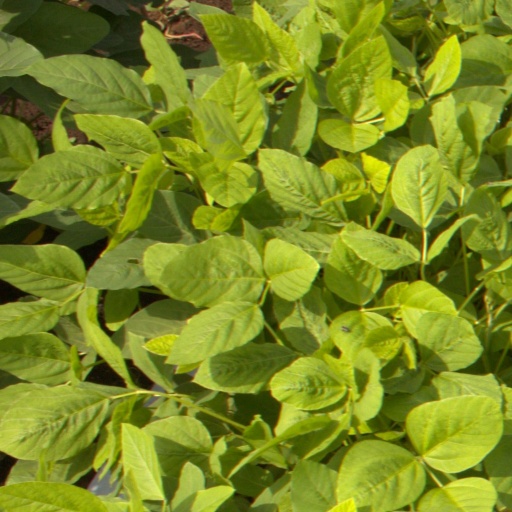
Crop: soybean